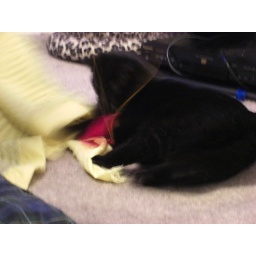
My black cat (Freya) and my grey cat ( Loki) playing with each other and some toys under their blanket.